Adel Hamek

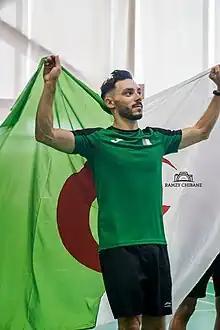

Adel Hamek (born 25 October 1992) is an Algerian badminton player who trained at the Chantecler club in Bordeaux, France. He was one of the 14 players selected for the Road to Rio Program, a program that aimed to help African badminton players to compete at the 2016 Olympic Games. He won the African Championships men's singles title in 2017 and in the men's doubles in 2018.